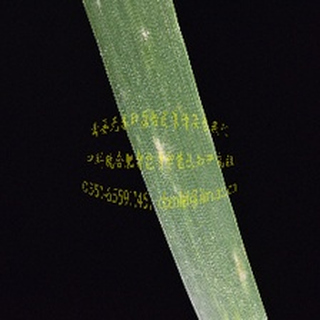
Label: wheat_mildew